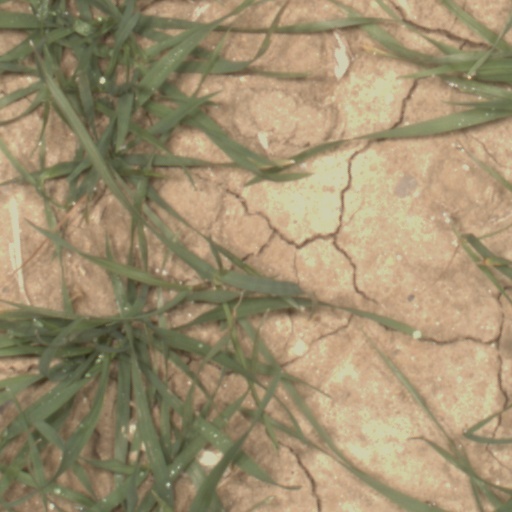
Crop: wheat